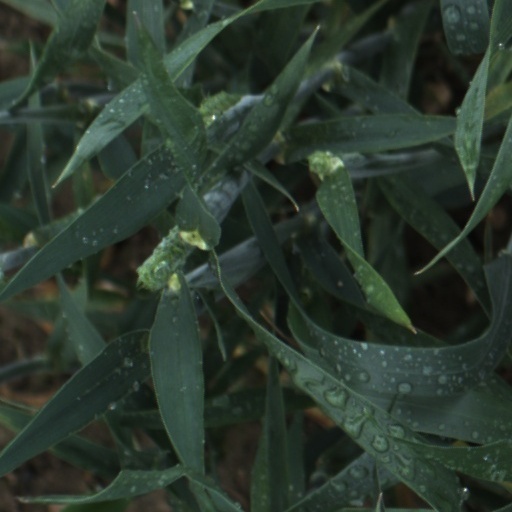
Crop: wheat